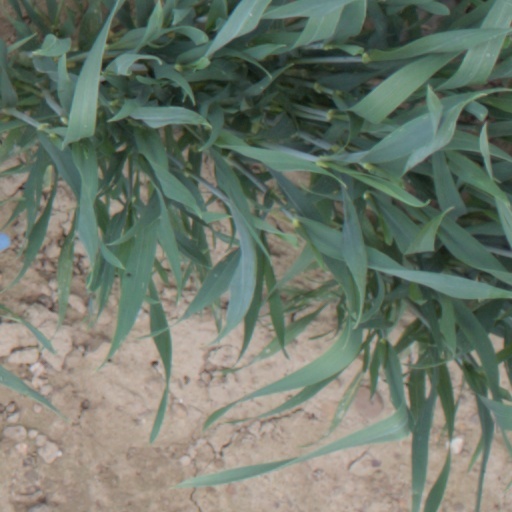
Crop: wheat